Wind power in Uruguay

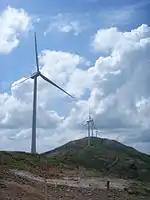
Sierra de los Caracoles wind farm.

Wind power in Uruguay generates a rapidly growing proportion of the country's electricity mix. In 2014, Uruguay installed the most wind power capacity per capita in the world. Overall, the majority of Uruguayan electricity generation is derived from hydroelectric sources.